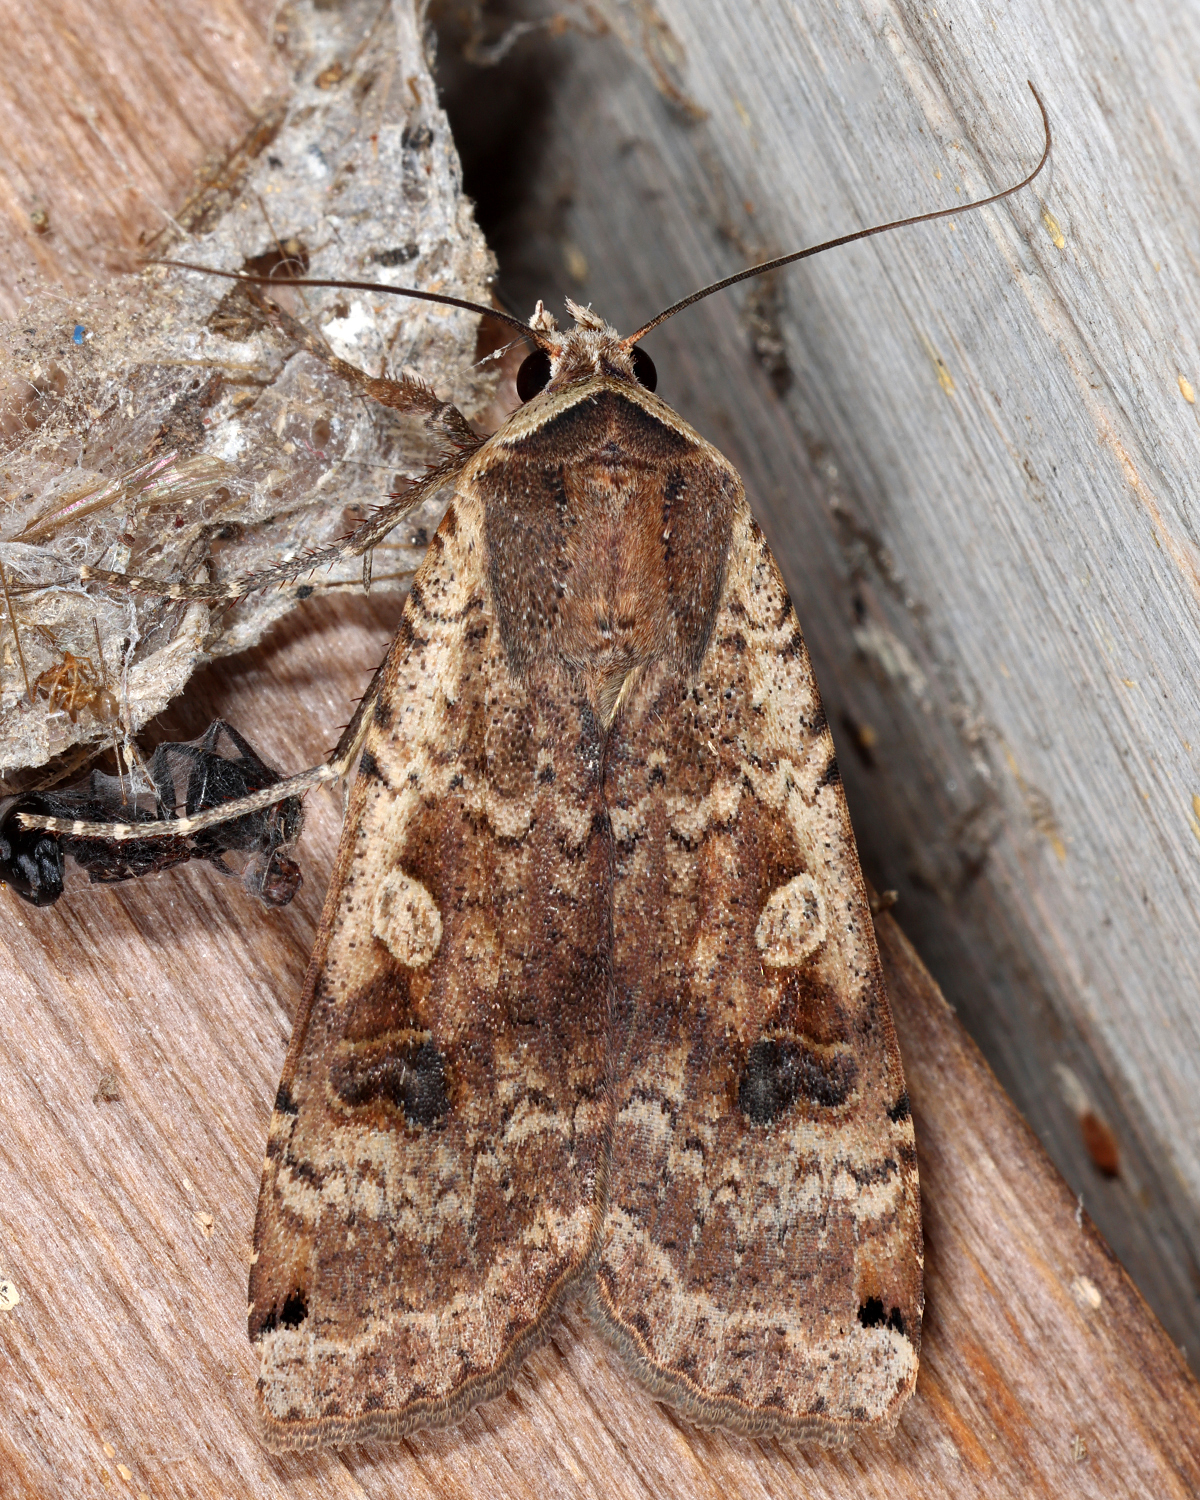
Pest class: cutworms